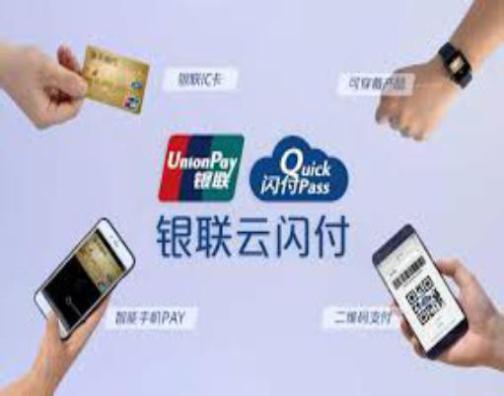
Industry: Others